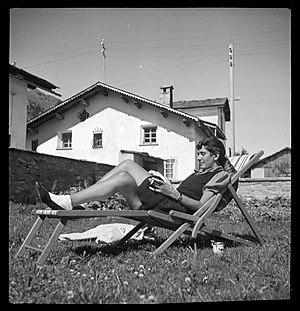
Le Moulin à poivre était une troupe de cabaret politique anti-nazie légendaire qui réalisa son premier spectacle le 1ᵉʳ janvier 1933 à la Bonbonniere de Munich. Mais en septembre de cette même année, il dut fuir à Zurich, devenant l'un des principaux cabarets d'exil de langue allemande. Le 26 avril 1936, la 1000ᵉ représentation du Moulin à Poivre se déroula à Amsterdam
Erika Julia Hedwig Mann, née le 9 novembre 1905 à Munich, morte le 27 août 1969 à Zurich, fille aînée du romancier allemand Thomas Mann et de Katia Mann, est une femme de lettres, comédienne et chanteuse allemande.